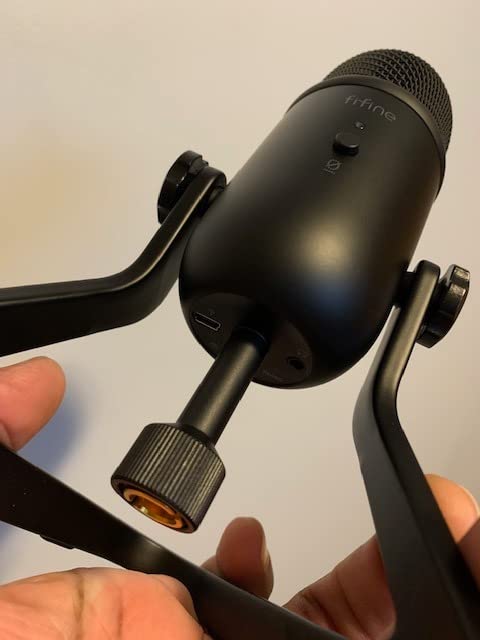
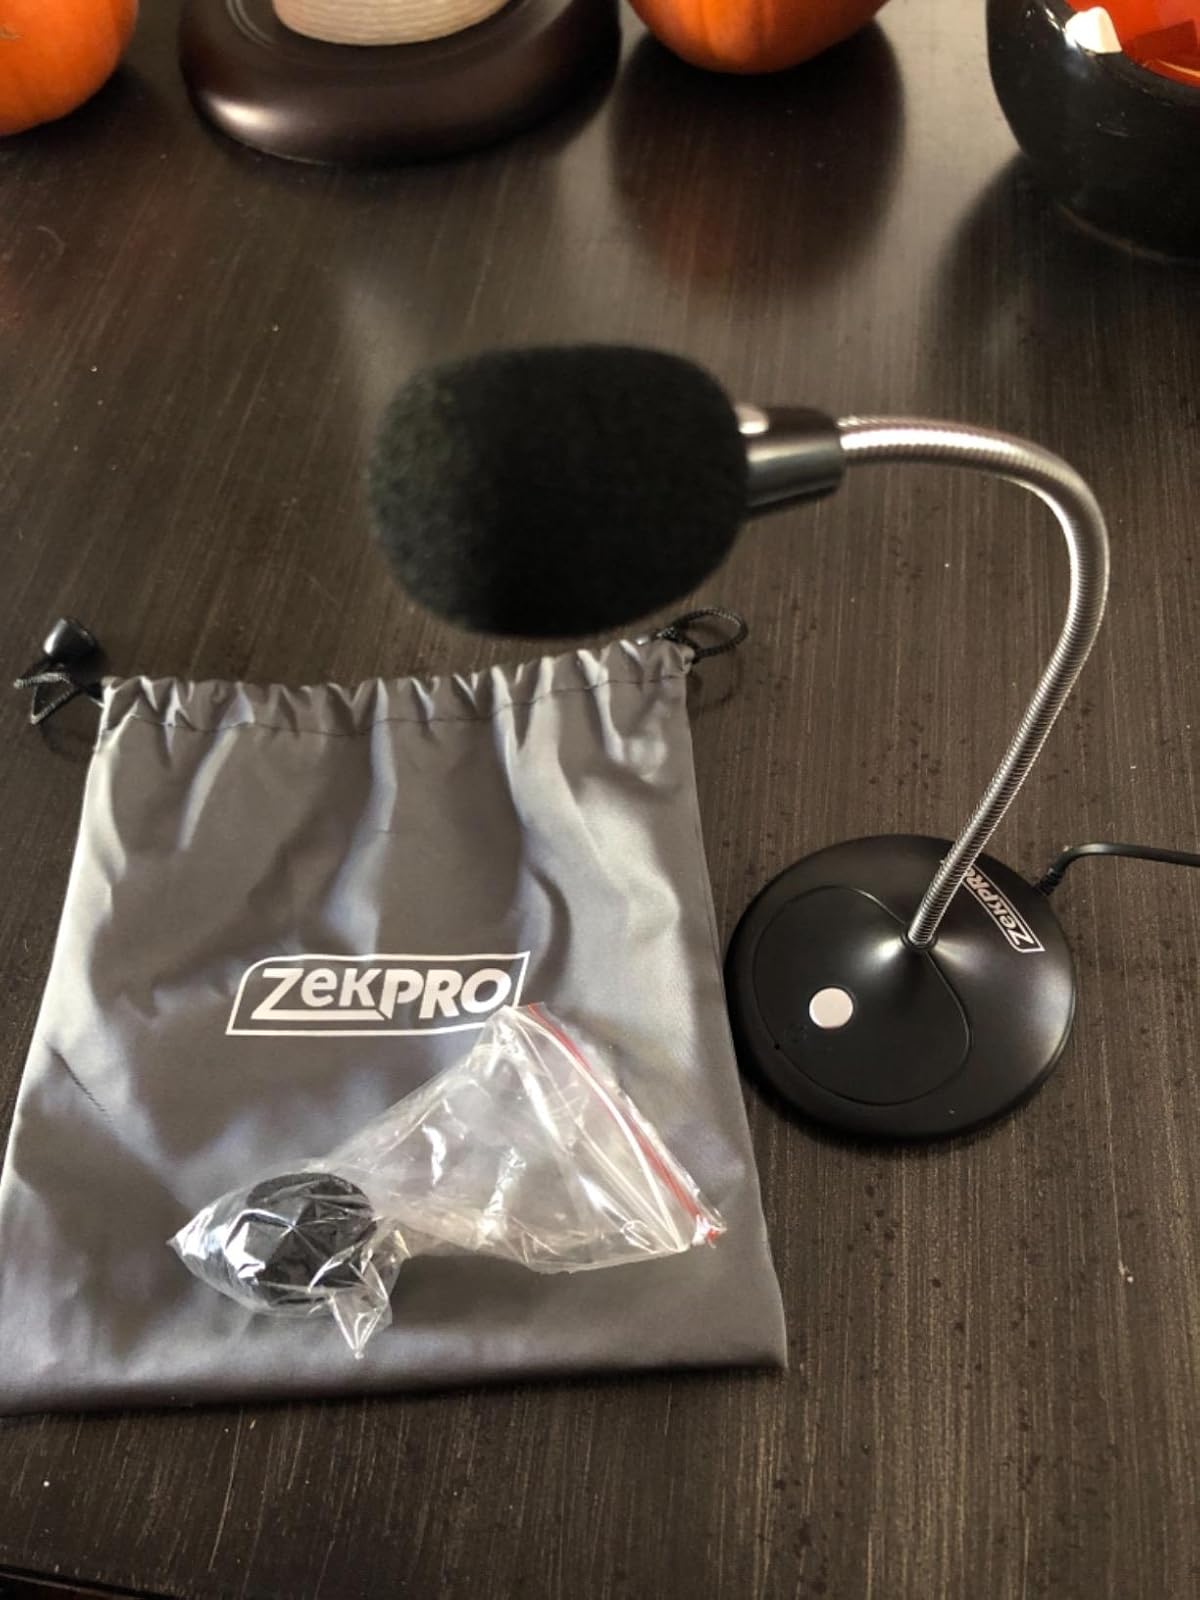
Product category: microphone
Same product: no